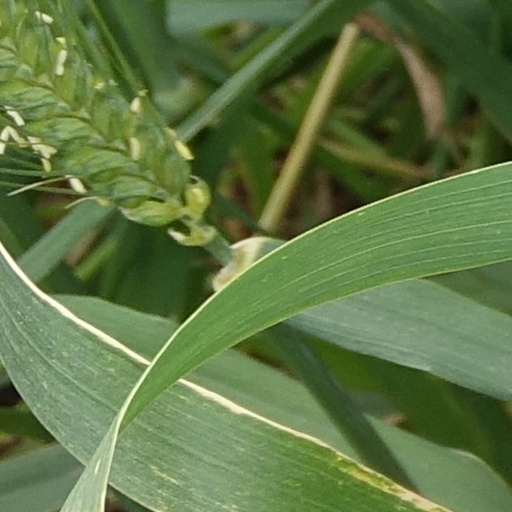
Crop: wheat